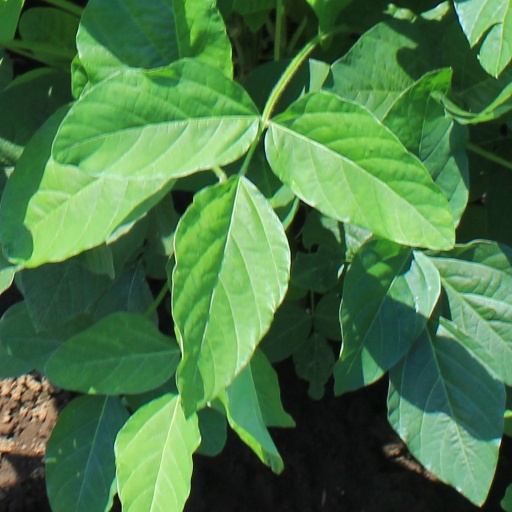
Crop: soybean